Ulsan

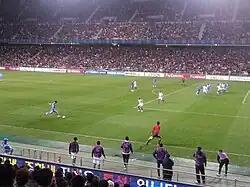
Ulsan Munsu Football Stadium.

The city hosts the K League 1 football club Ulsan HD FC. After the 2002 FIFA World Cup, they relocated from their former stadium in Jung District, which is now a municipal ground, to the Munsu Stadium, which hosted several matches during the 2002 World Cup. The club have been crowned champions of Asia twice, winning the AFC Champions League in 2012 and 2020. Ulsan was home to another football team, Ulsan Hyundai Mipo Dolphin FC, which played in the Korea National League until 2016, when it was dissolved. Currently, Ulsan is home to another football team, Ulsan Citizen FC, which plays in the K3 League.